List of birds of Tamil Nadu

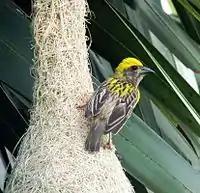
Baya weaver

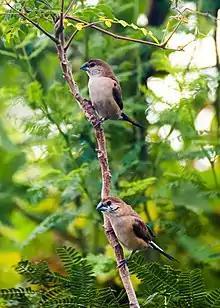
Indian silverbill

Chats and Old World flycatchers is a large group of small passerine birds native to the Old World. They are mainly small arboreal insectivores. The appearance of these birds is highly varied, but they mostly have weak songs and harsh calls.